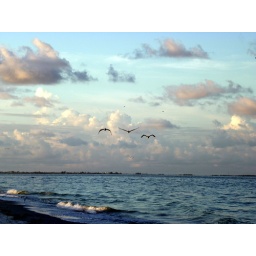
pelicans flying in formation on Treasure Island beach in Florida.